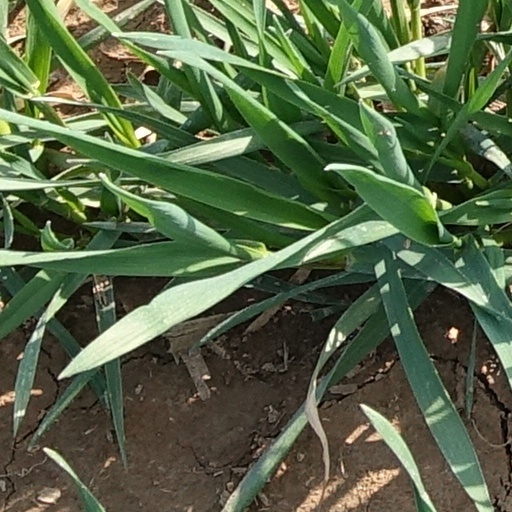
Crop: wheat